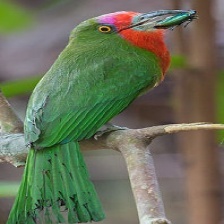
Species: RED BEARDED BEE EATER
Scientific name: NYCTYORNIS AMICTUS
ImageNet parent category: bee_eater